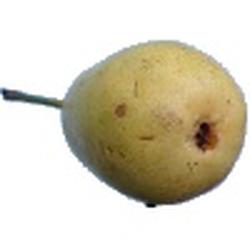
Label: Pear